Architecture of Sweden

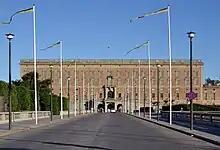
The Stockholm Palace

In Sweden, the Middle Ages lasted for approximately 500 years, from the baptism of Olof of Sweden in 1000 AD until Gustav I of Sweden seized power in 1523. At first almost all buildings, urban and rural, were constructed of timber. In the 12th century, stone became the predominant building material for the construction of Romanesque monasteries and churches. Notable examples are Lund Cathedral, Sigtuna monastery, Husaby Church and Alvastra monastery. The smaller Romanesque churches in the countryside were often fortified. The medieval churches on Gotland constitute a group of unusually well-preserved medieval churches, also compared with the rest of Europe.